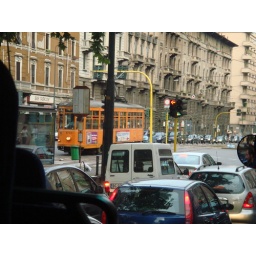
The orange train is like subway in NYC. Except that it is NOT air-conditioned!!! @_@